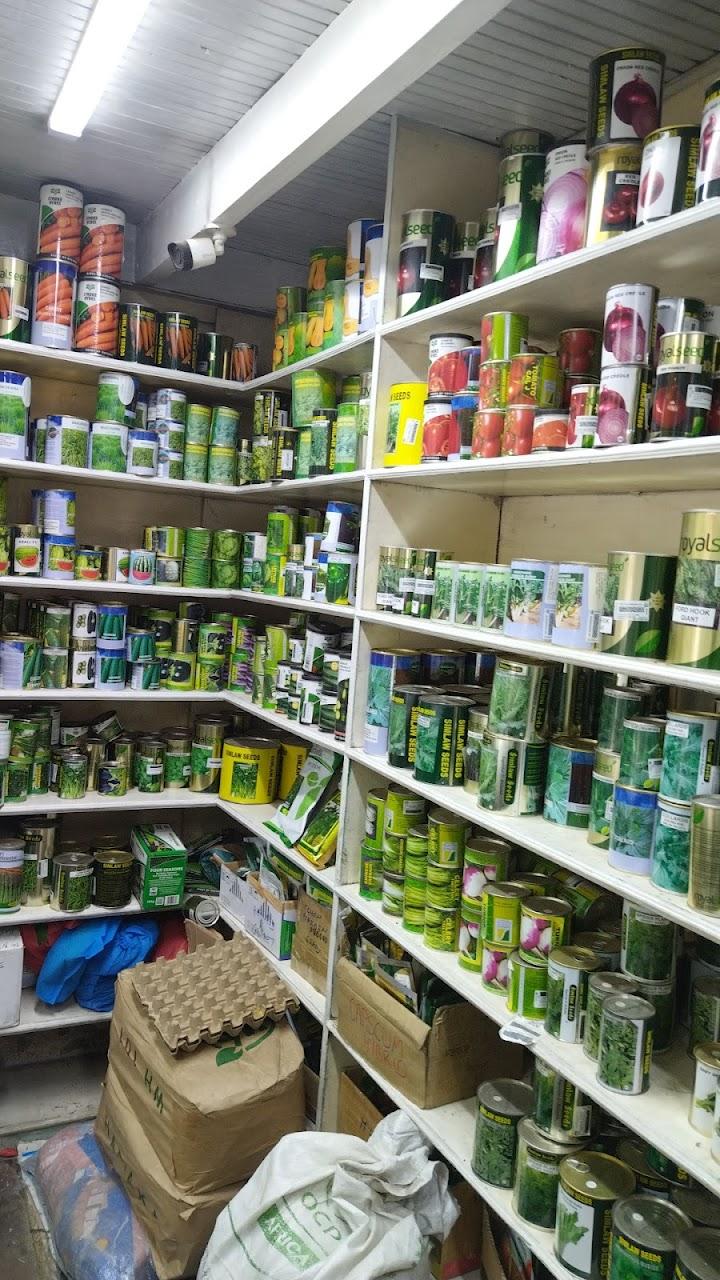
Duka dogo, ambalo linauza bidhaa mbalimbali za pembejeo za kilimo pamoja na dawa za mifugo. Ambazo zimehifadhiwa katika chupa au paketi za plastiki, zikiwa na vibandiko zinazoonesha jina la dawa hiyo pamoja na matumizi, na kupangiliwa katika rafu za mbao.